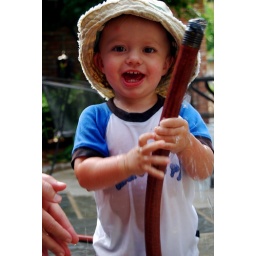
eli at 19 months - fourth of july at Gam's house playing in the water hose.....